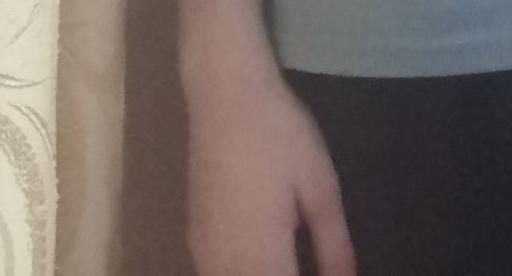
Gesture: no_gesture